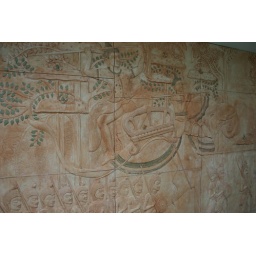
Since there were no real elephants in Alaska, Squirrel had to hop on the one on the wall of the ship